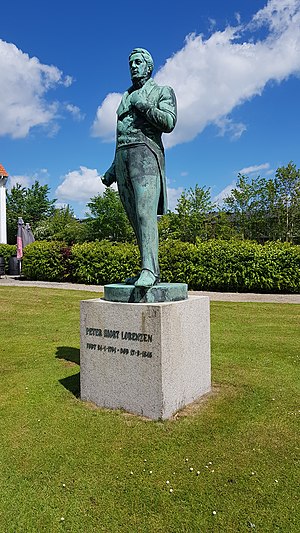
Peter Hiort Lorenzen / Politisk virke / Eftermæle
Statue ved Damparken i Haderslev udført i 1928 af Carl Mortensen
Peter Hiort Lorenzen var en dansk/slesvigsk politiker og købmand. Han var far til Johan Frederik Lorenzen og H.R. Hiort-Lorenzen. Søn af Haderslev amtsforvalter Thomas Lorenzen og Martha Hiort.